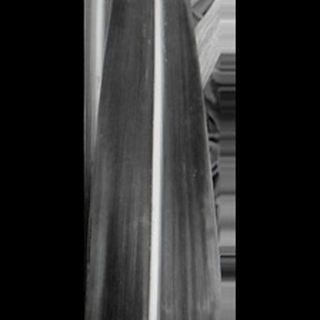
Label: sugarcane_yellow_leaf_disease